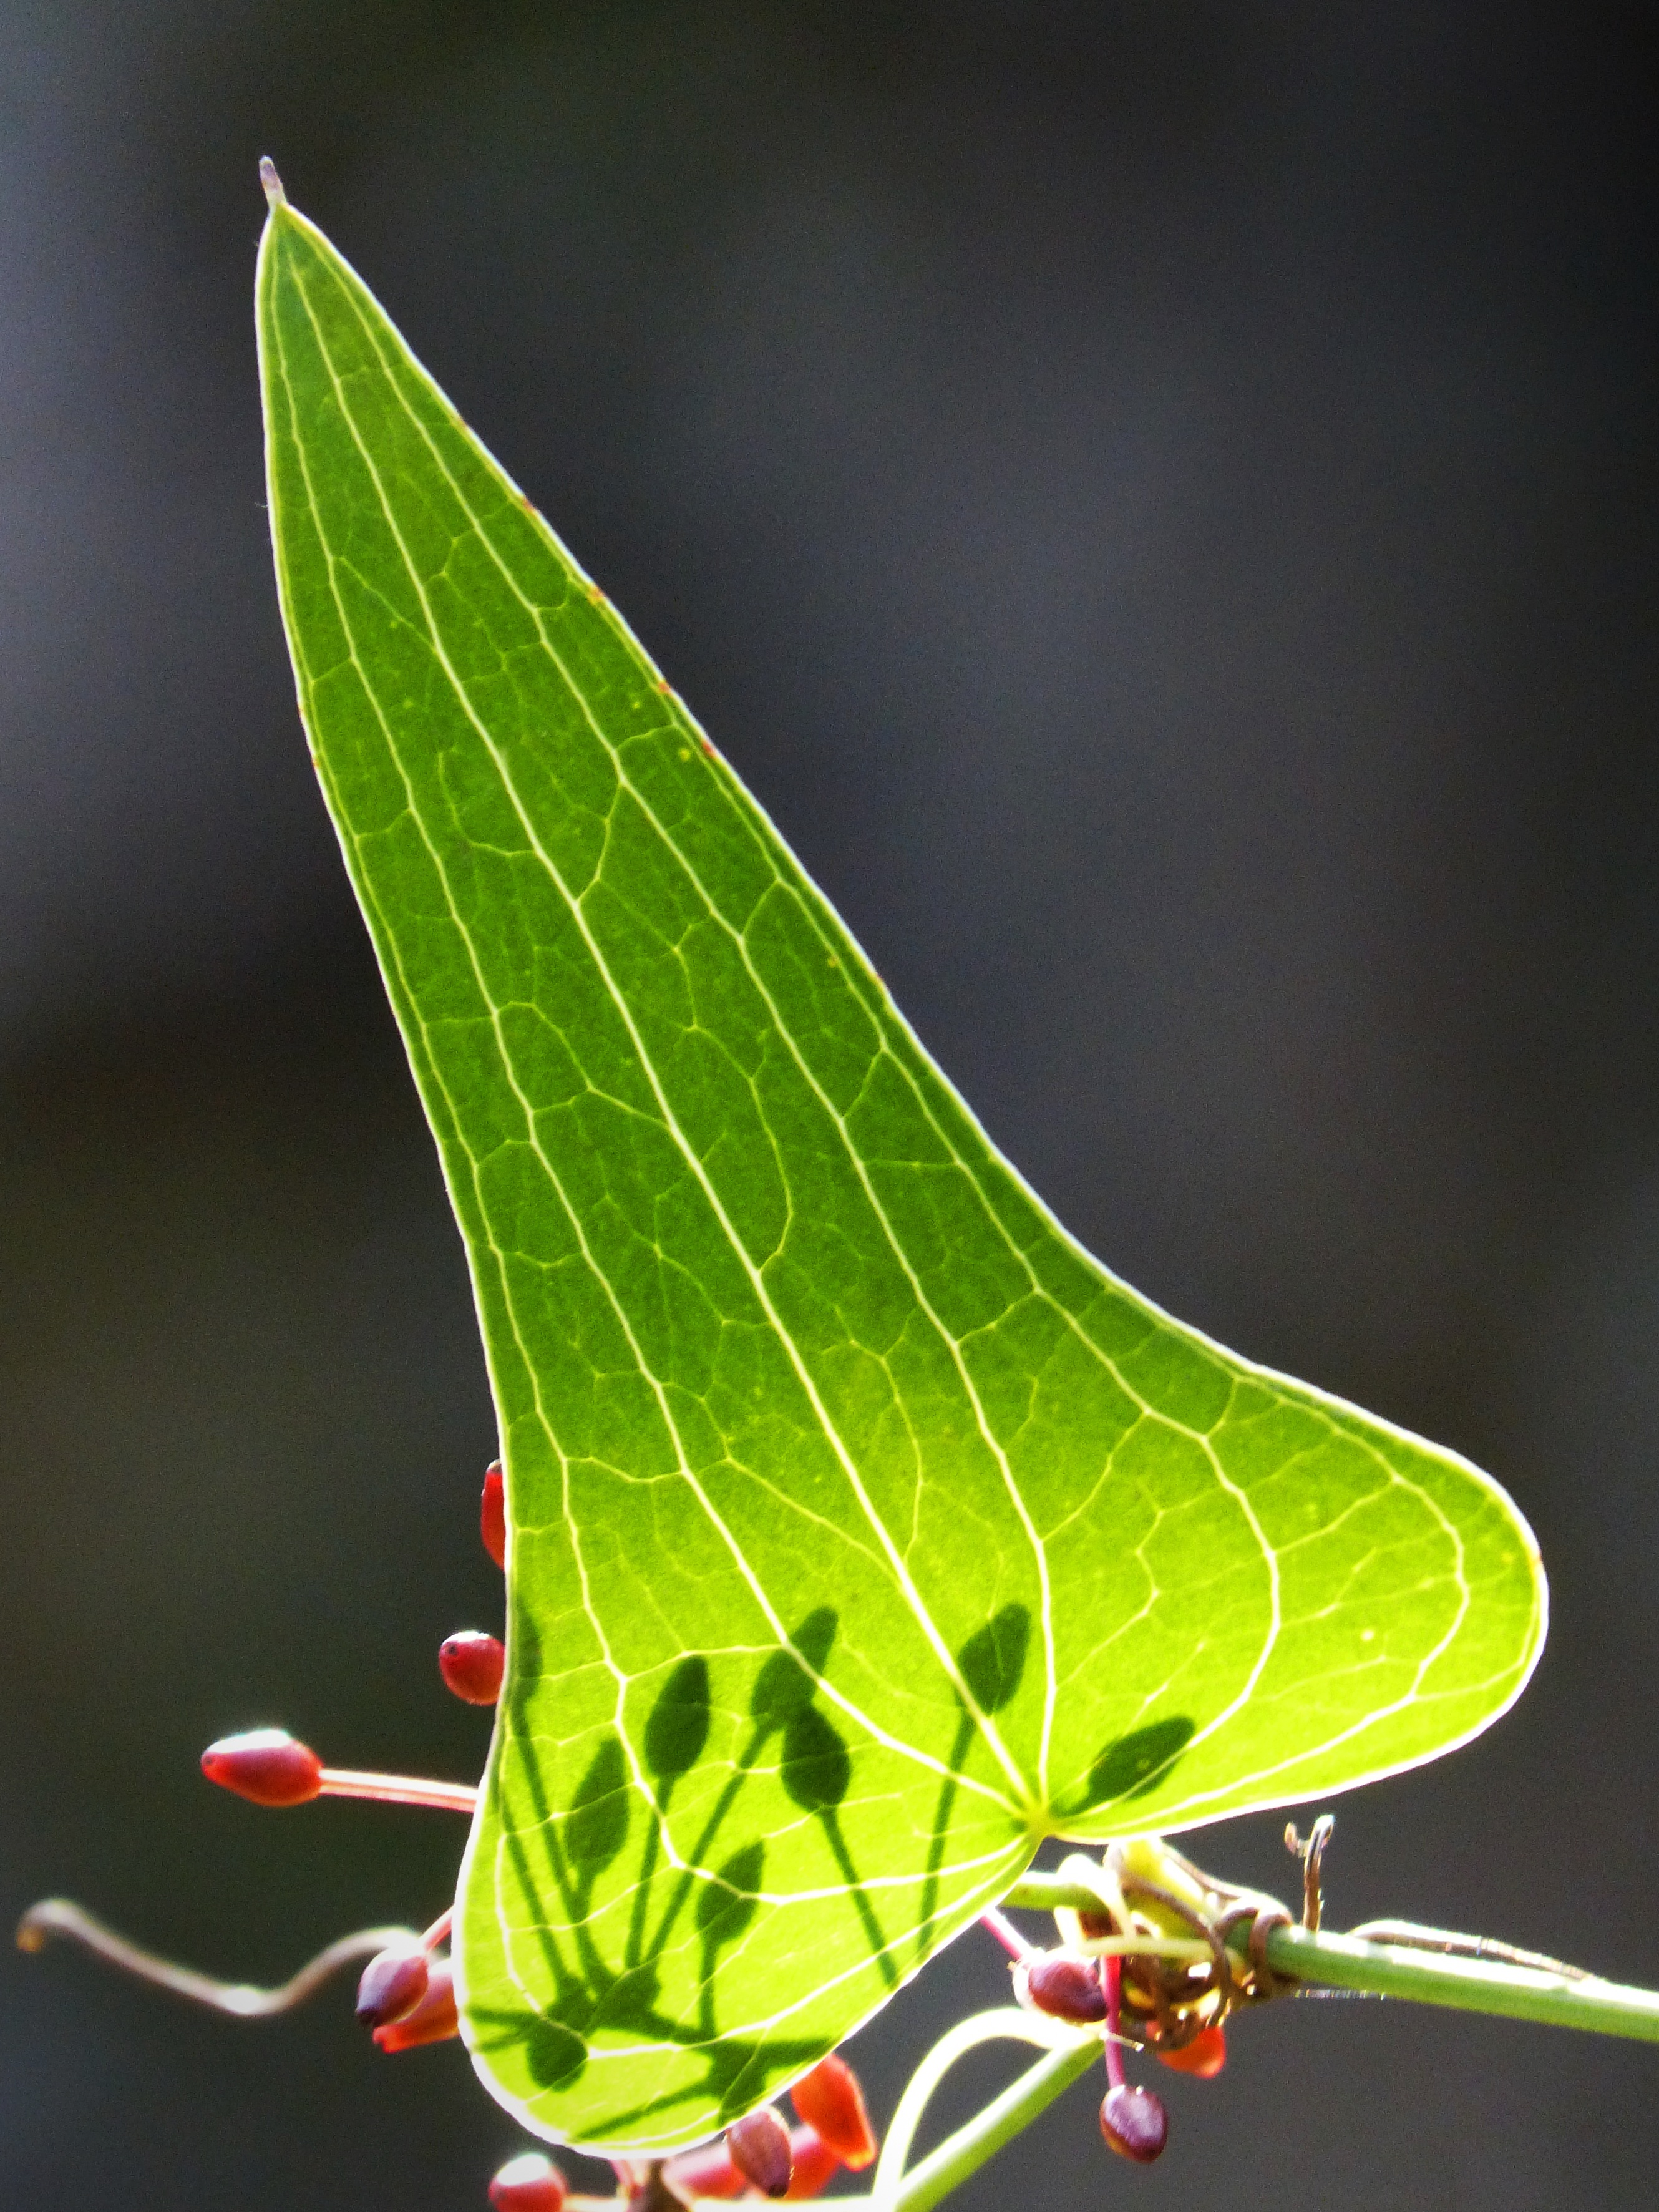
branch, wing, berry, leaf, flower, green, insect, autumn, moth, fauna, invertebrate, close up, translucent, macro photography, plant wildlife, sarsaparilla, plant stem, moths and butterflies, arinjol